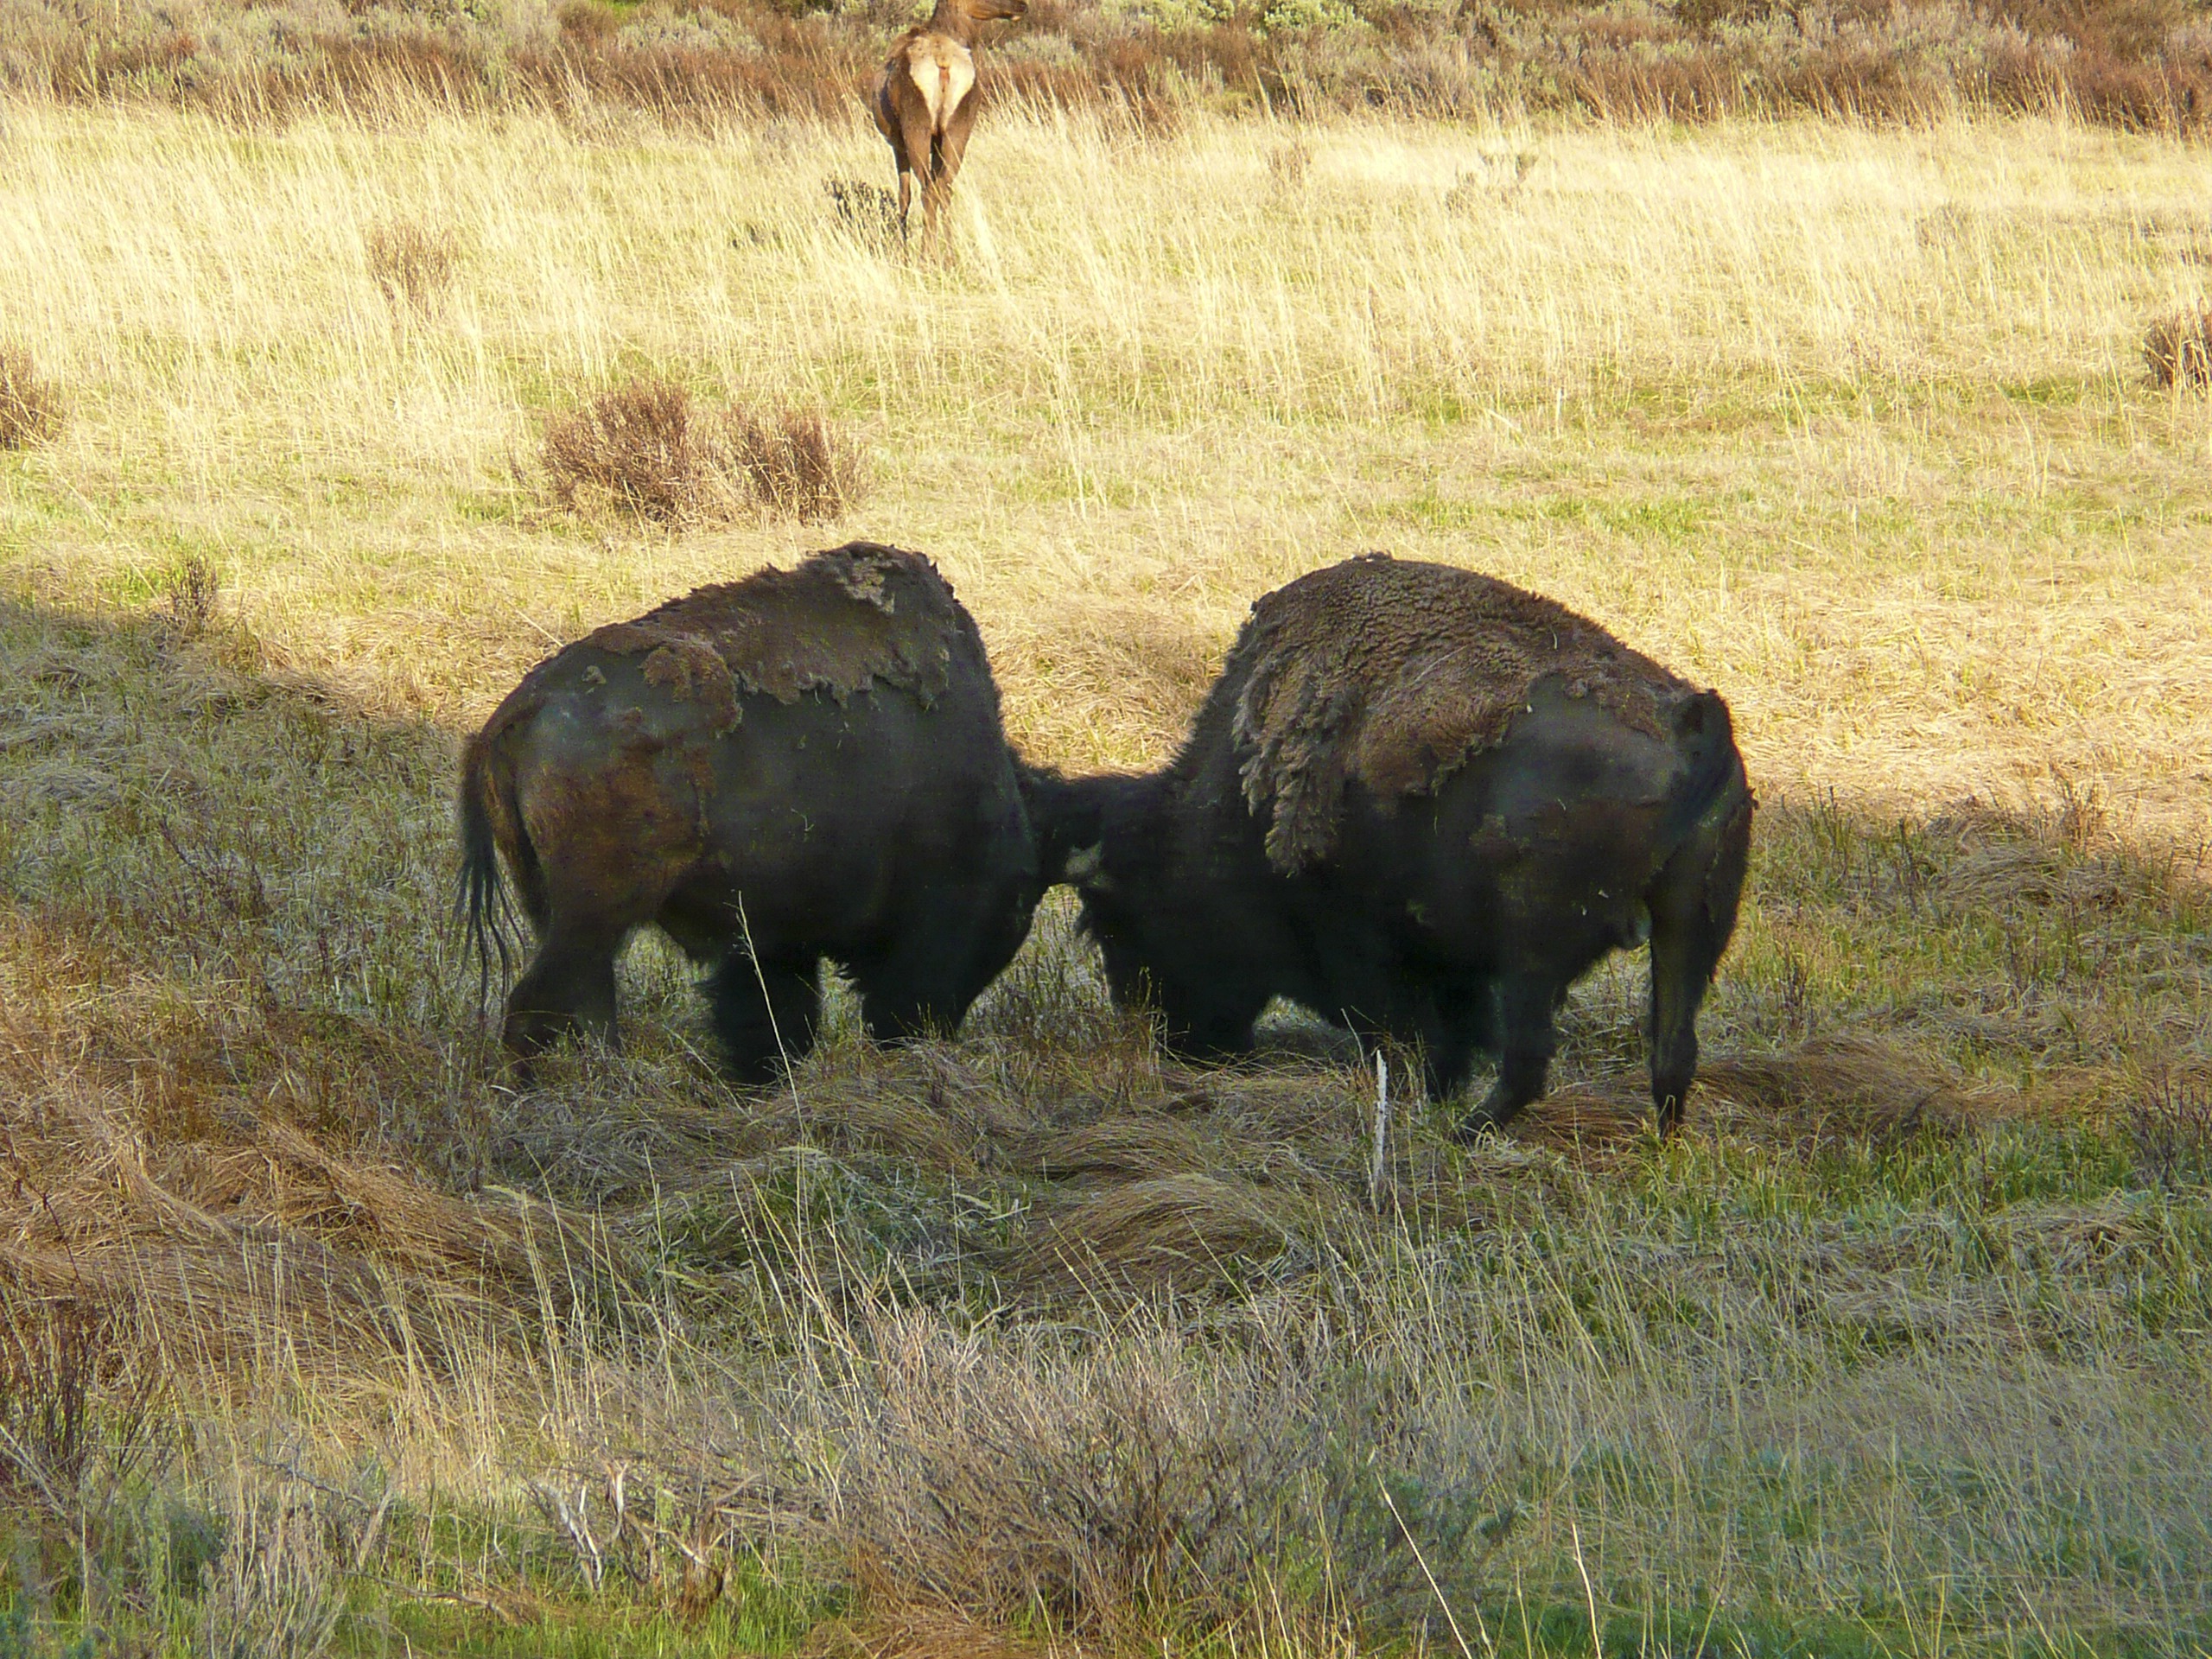
nature, grass, wilderness, meadow, prairie, countryside, animal, wildlife, herd, pasture, grazing, scenery, mammal, fauna, wild life, bull, grassland, mammals, vertebrate, bison, buffalo, water buffalo, cattle like mammal